Joan McGuire Mohr

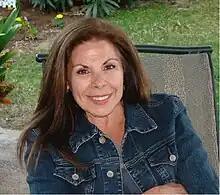
Joan McGuire Mohr

Joan McGuire Mohr is an American historian and writer in military history, historical fiction, and biography.